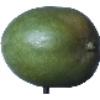
Label: mango